Radio Bart

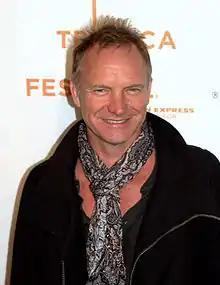
Sting was praised for his performance in the episode.

In its original American broadcast, "Radio Bart" finished 31st in the ratings for the week of Jan. 6–12, 1992, with a Nielsen rating of 14.1, equivalent to approximately 13 million viewing households. It was the highest-rated show on Fox that week. The episode was nominated for a Primetime Emmy Award for Outstanding Animated Program, but lost to Will Vinton's "A Claymation Easter" on CBS. "Radio Bart" was submitted for consideration because it was the staff's favorite episode of the season. Executive producer Al Jean said they thought this episode or an episode of "The Ren & Stimpy Show" would win and they were "absolutely floored" when neither did. "The Simpsons" director David Silverman said he thinks "The Simpsons" and "Ren & Stimpy" split the vote, allowing "A Claymation Easter" to win the Emmy.